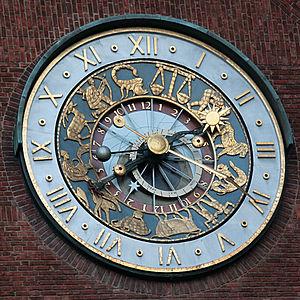
Cet article recense les horloges astronomiques d'Europe.